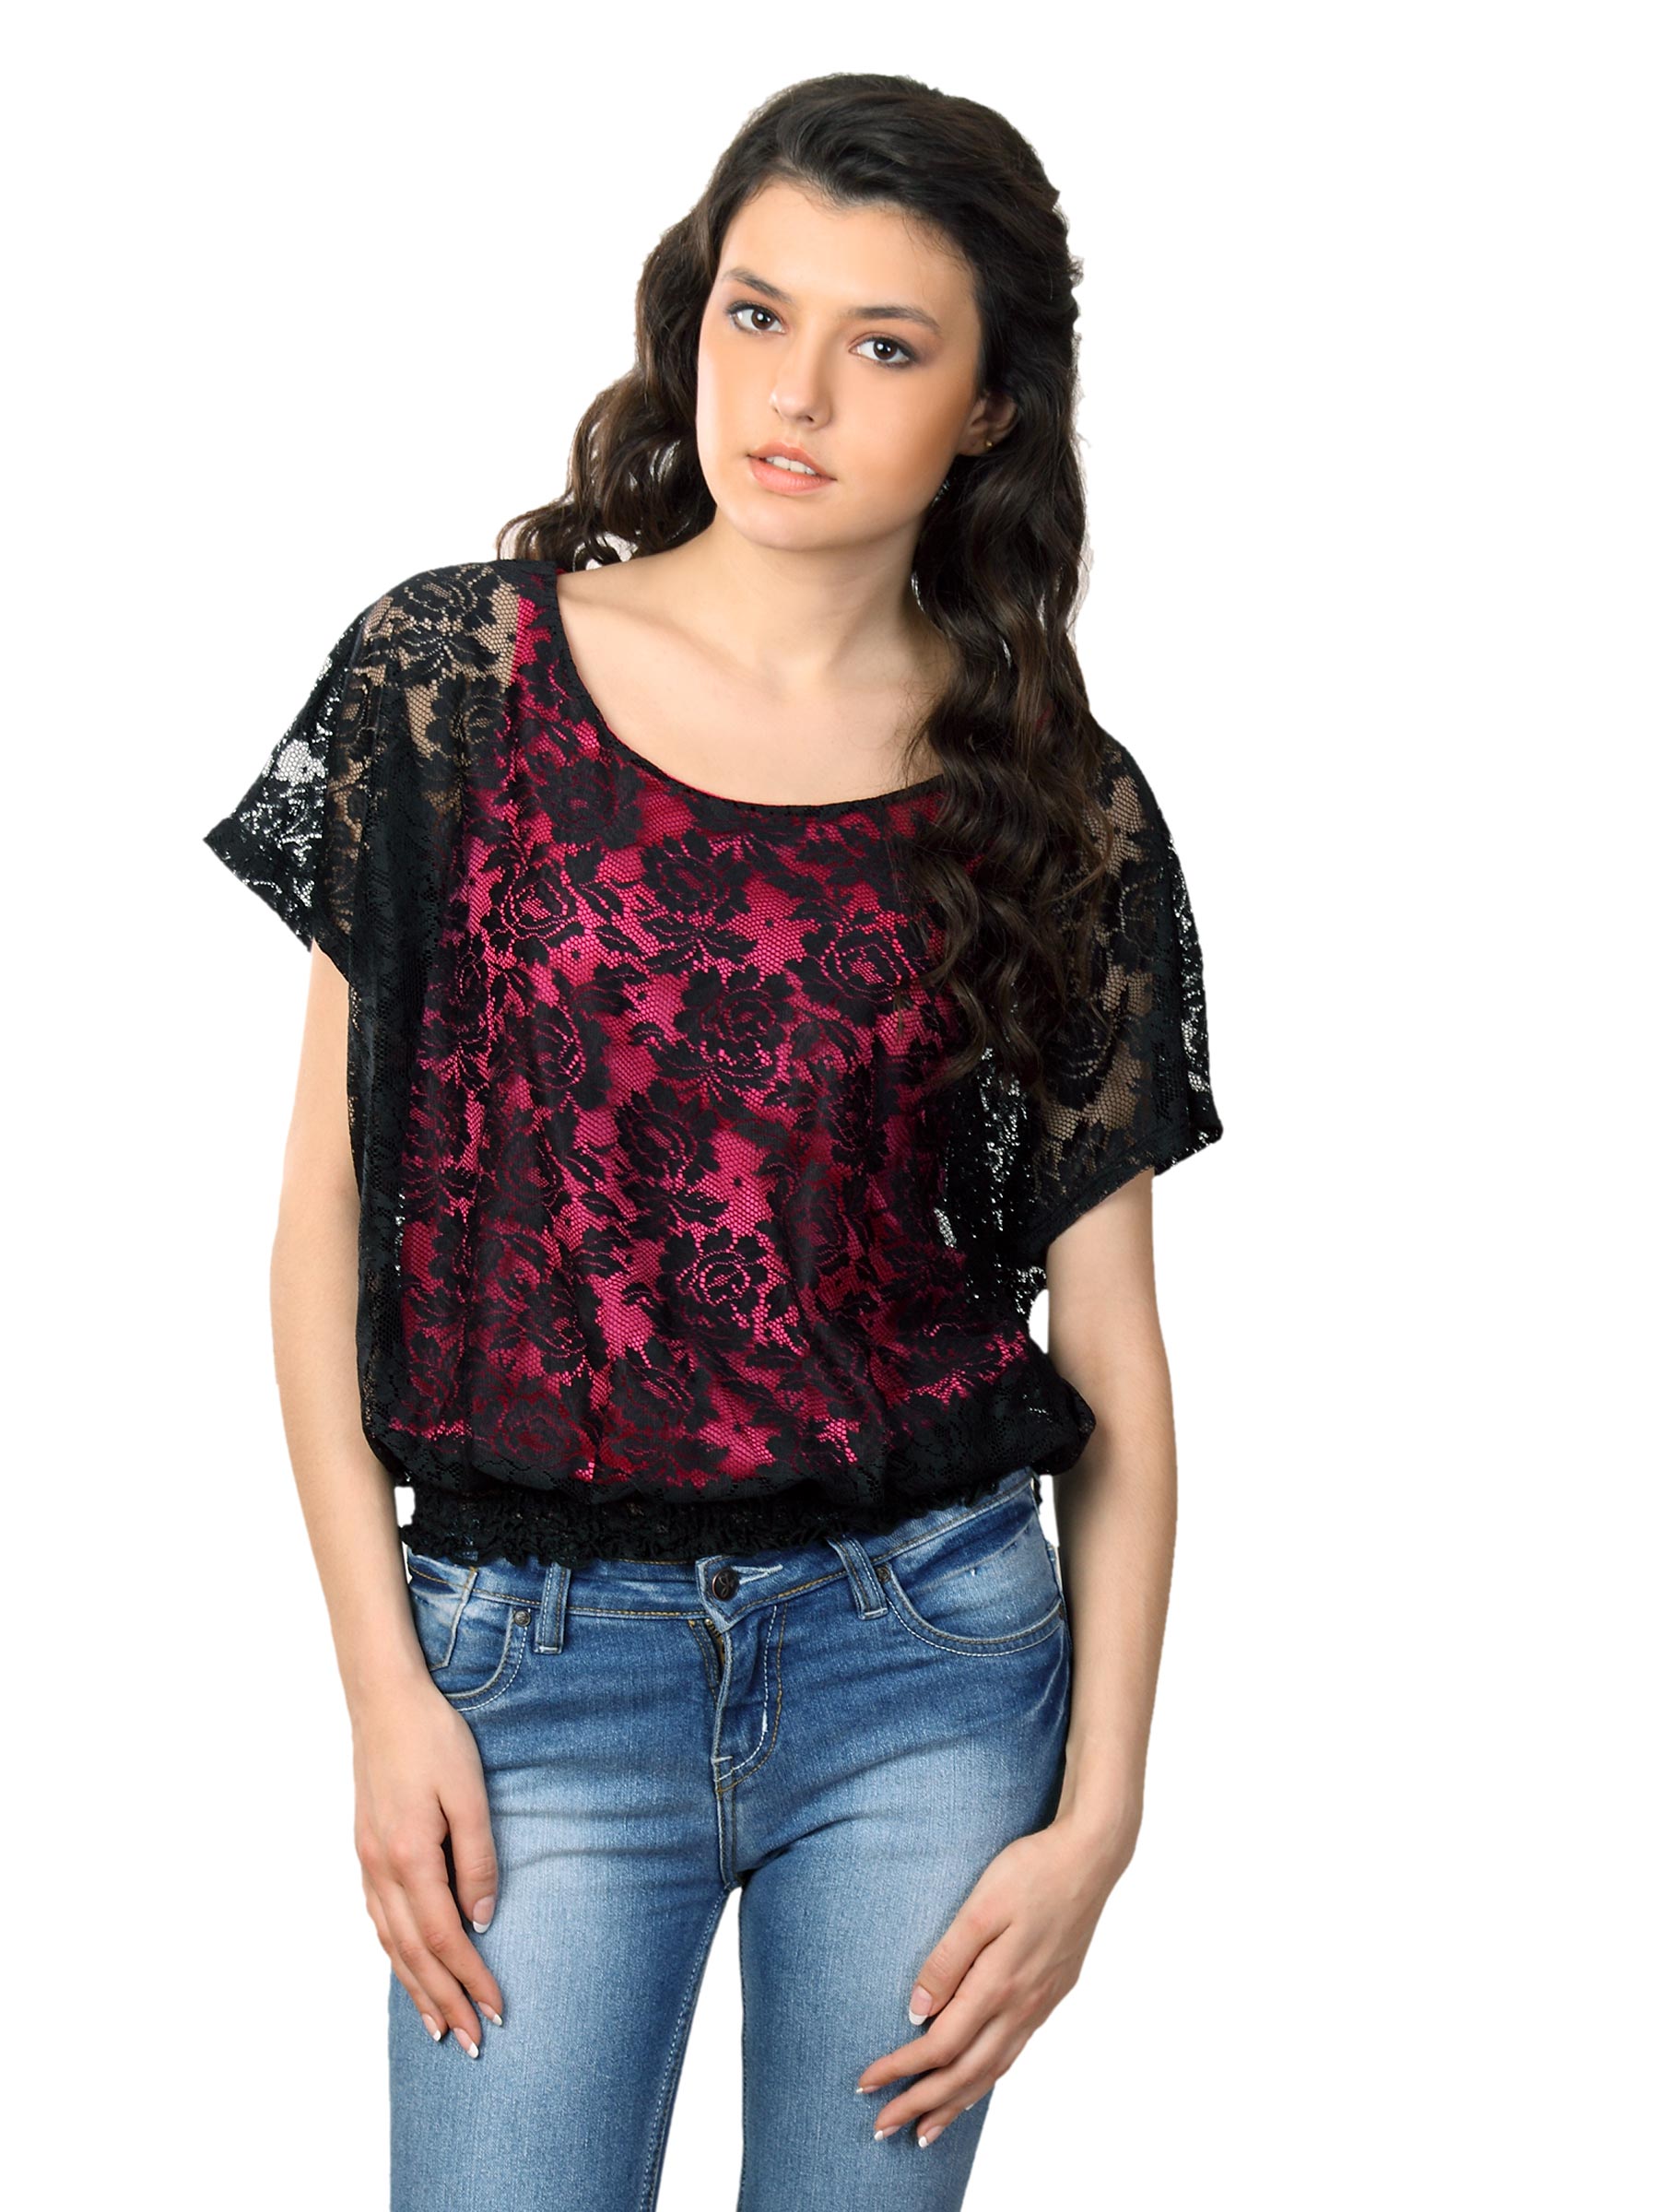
Tonga Women Black & Pink Top
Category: Apparel / Topwear / Tops
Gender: Women
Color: Black
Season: Summer 2012
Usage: Casual